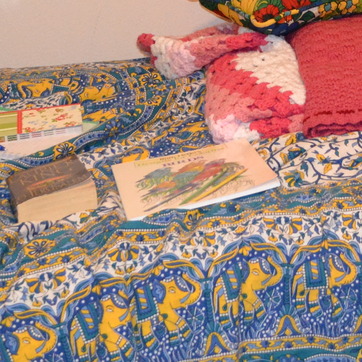
Material: paper